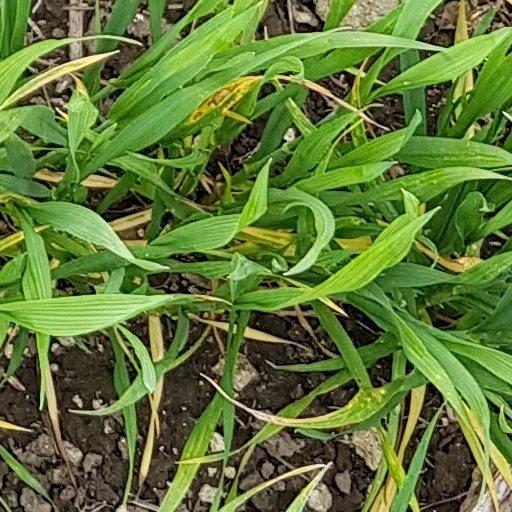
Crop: wheat